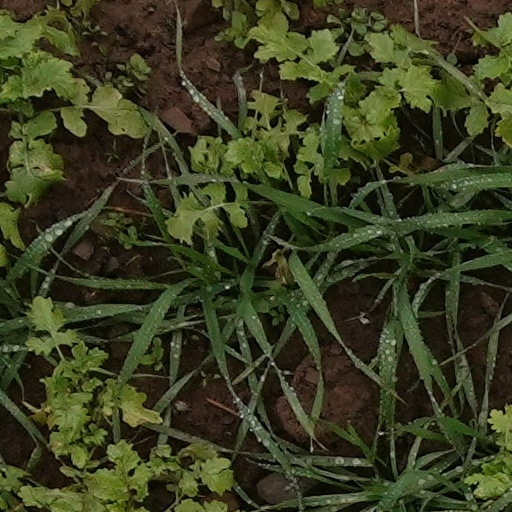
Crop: wheat